Volunteer's Medal 1940–1945

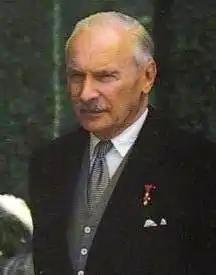
Count Charles of Limburg Stirum, a recipient of the Volunteer's Medal

The Volunteer's Medal 1940–1945 was a Belgian war medal established by royal decree of the Regent on 16 February 1945 and awarded to Belgian and foreign civilians who voluntarily enlisted in the Belgian Armed Forces during the Second World War. The medal could also be awarded to volunteers serving in the Belgian units of the Royal Air Force, Royal Navy or British merchant navy.